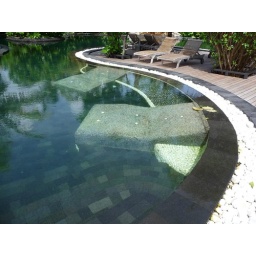
under water lounge chair with jets at the amazon pool